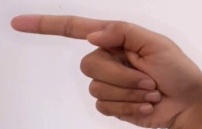
ASL sign: G